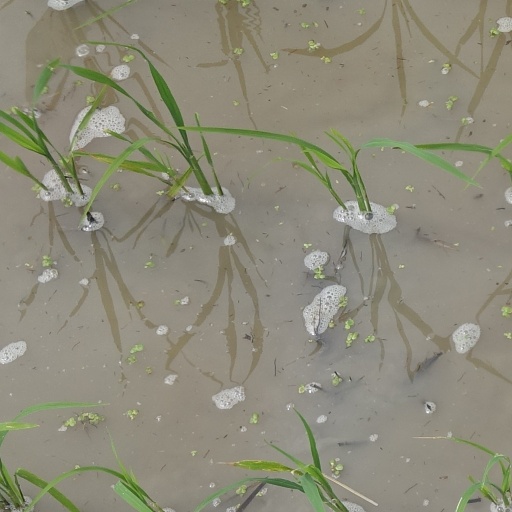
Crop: rice